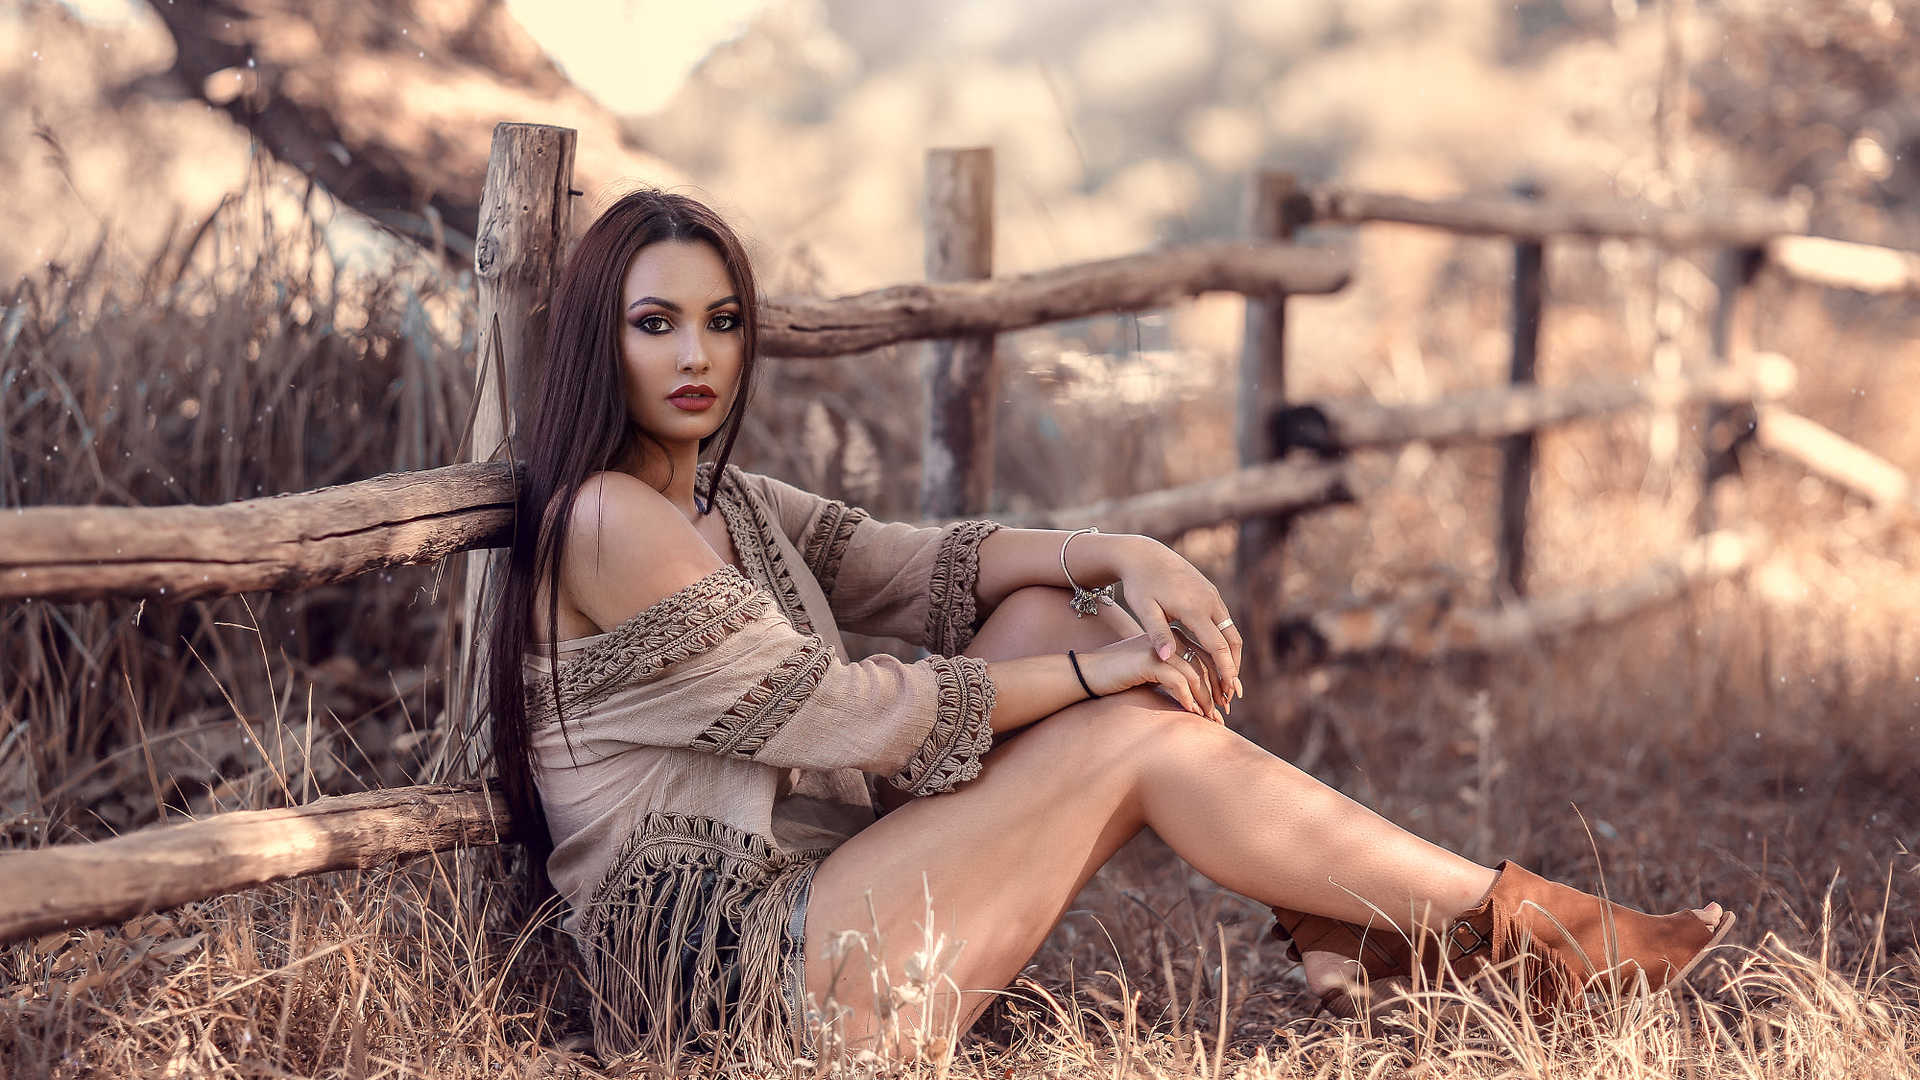
woman, People in nature, beauty, lady, photo shoot, leg, model, sitting, fashion, photography, long hair, tree, summer, black hair, grass, brown hair, sunlight, dress, plant, fawn, flash photography, daydream, human leg